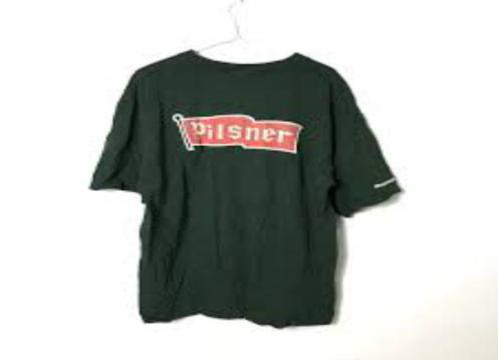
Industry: Food